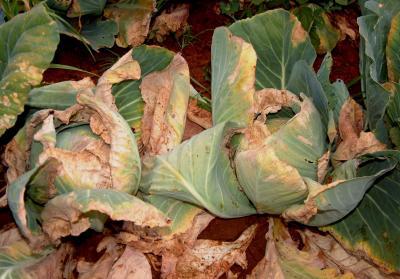
Plant: Cabbage
Disease: cabbage black rot